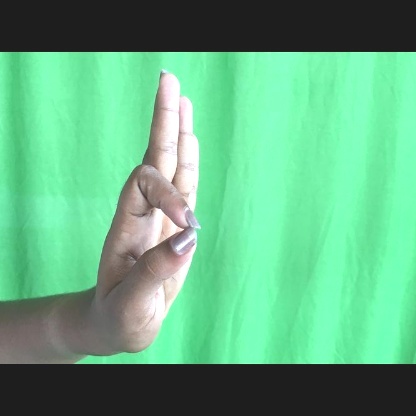
Mudra: Aralam